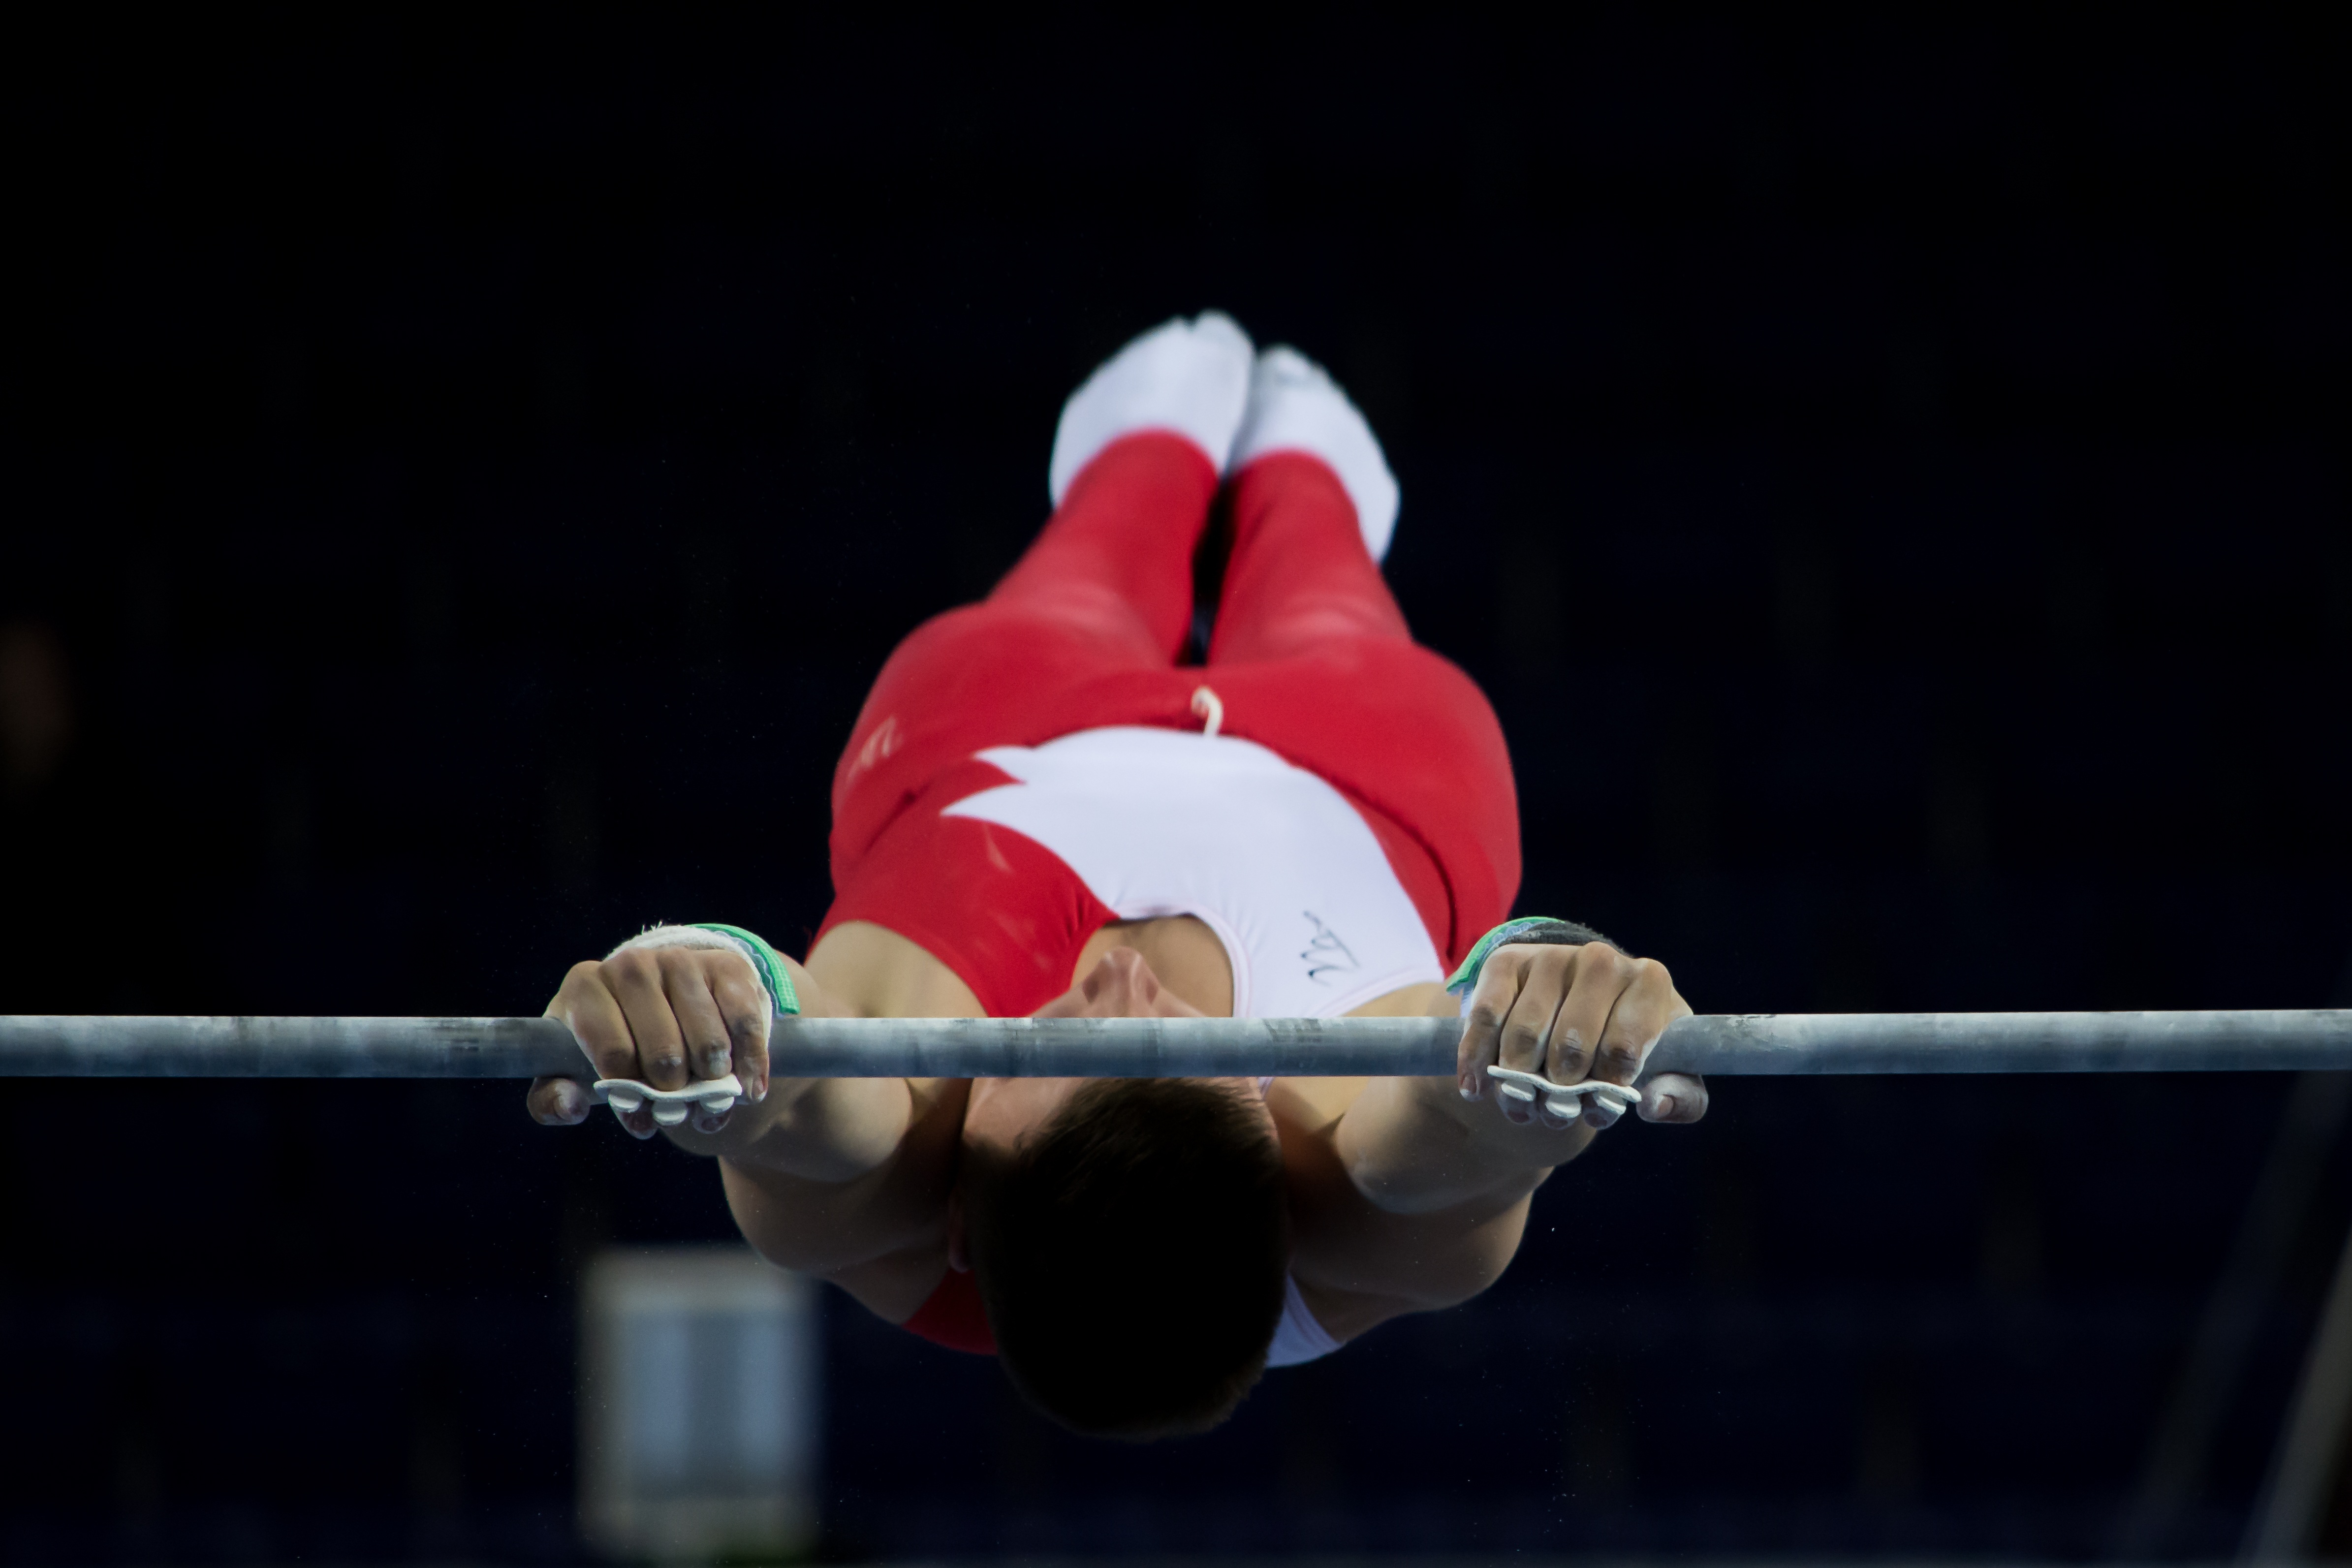
work, hand, person, people, white, sport, morning, view, bar, evening, young, finger, equipment, training, exercise, weight, lifestyle, health, fitness, gym, workout, muscle, boxing, power, background, sports, horizontal, up, hang, fit, rings, lifting, strong, pull, athlete, active, strength, gymnastic, uneven, dangle, gymnast, begin, individual sports, boxing ring